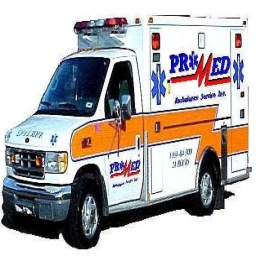
Label: ambulance